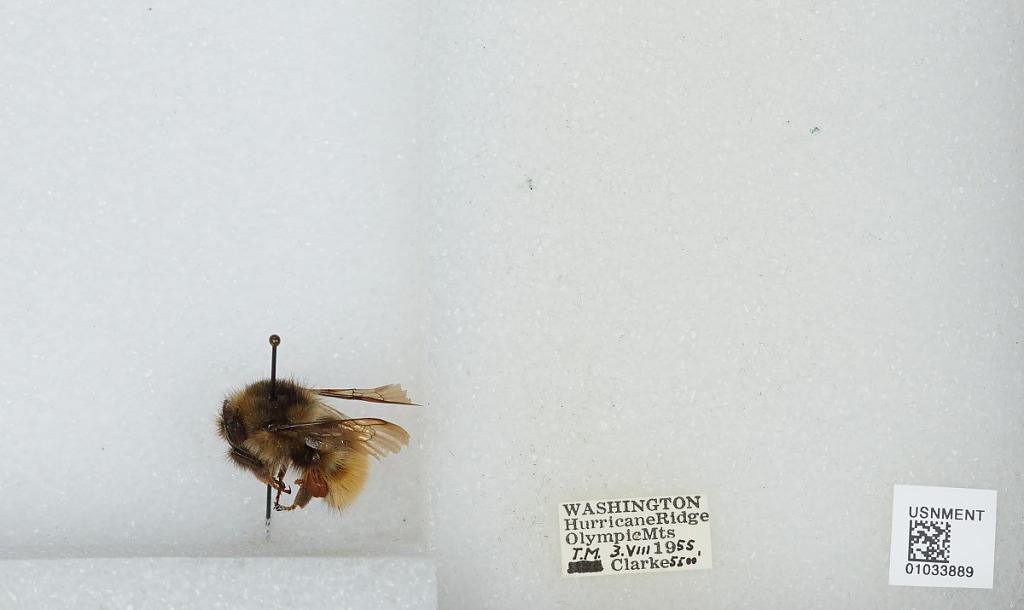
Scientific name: Bombus (Pyrobombus) sylvicola Kirby
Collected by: T. Clarke
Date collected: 1955-8-3
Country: United States
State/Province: Washington
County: Jefferson
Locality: Olympic Mountains, Hurricane Ridge
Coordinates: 47.9692, -123.498